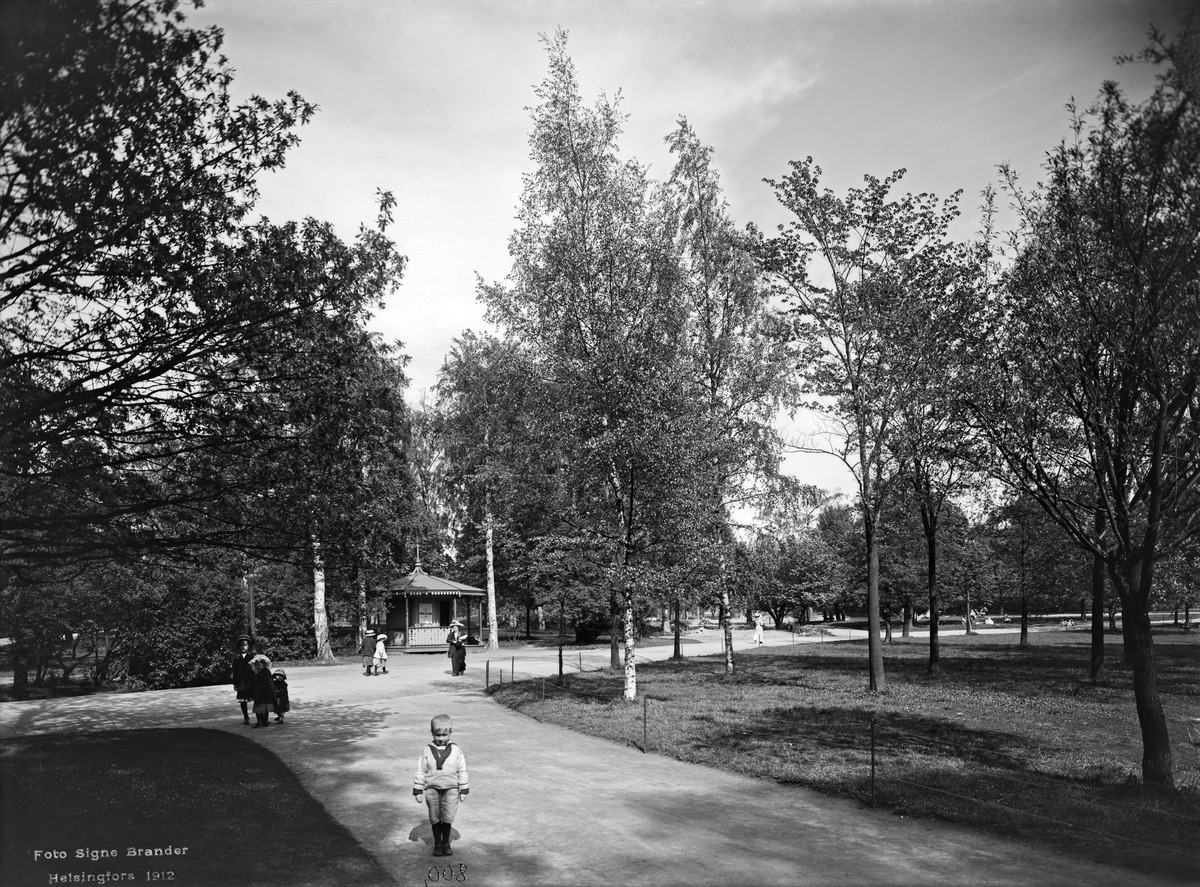
Kaisaniemi
sisällön kuvaus: Kaisaniemi. mustavalkoinen
Kuvaaja: Brander, Signe, valokuvaaja
Ajankohta: kuvausaika 1912
Paikka: Suomi, Uusimaa, Helsinki, Kluuvi Helsinki
Aiheet: puistot, kioskit, mainokset, virvoitusjuomat